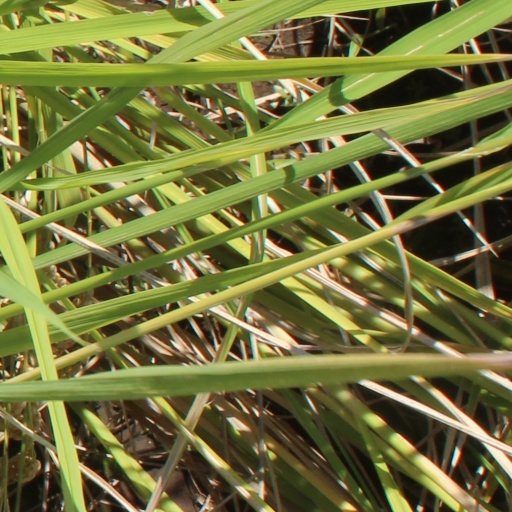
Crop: rice